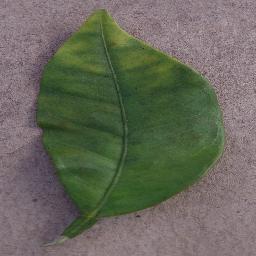
Label: Orange___Haunglongbing_(Citrus_greening)